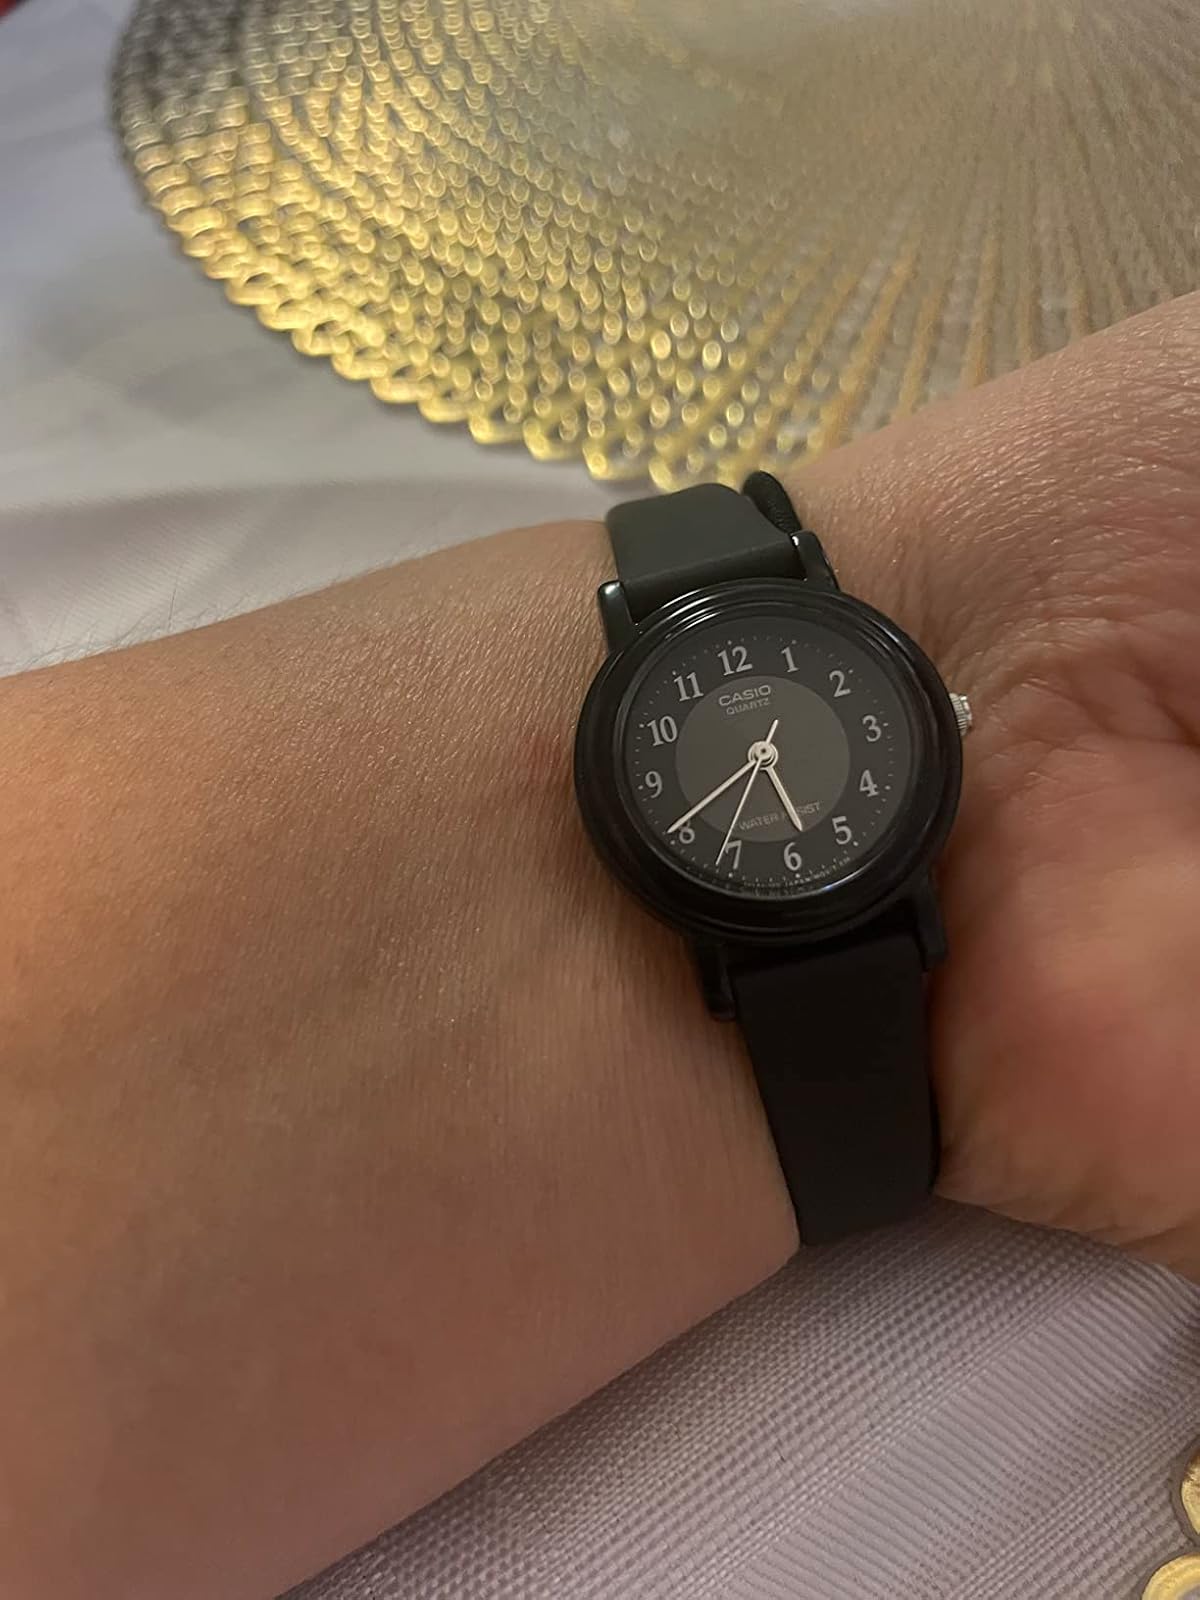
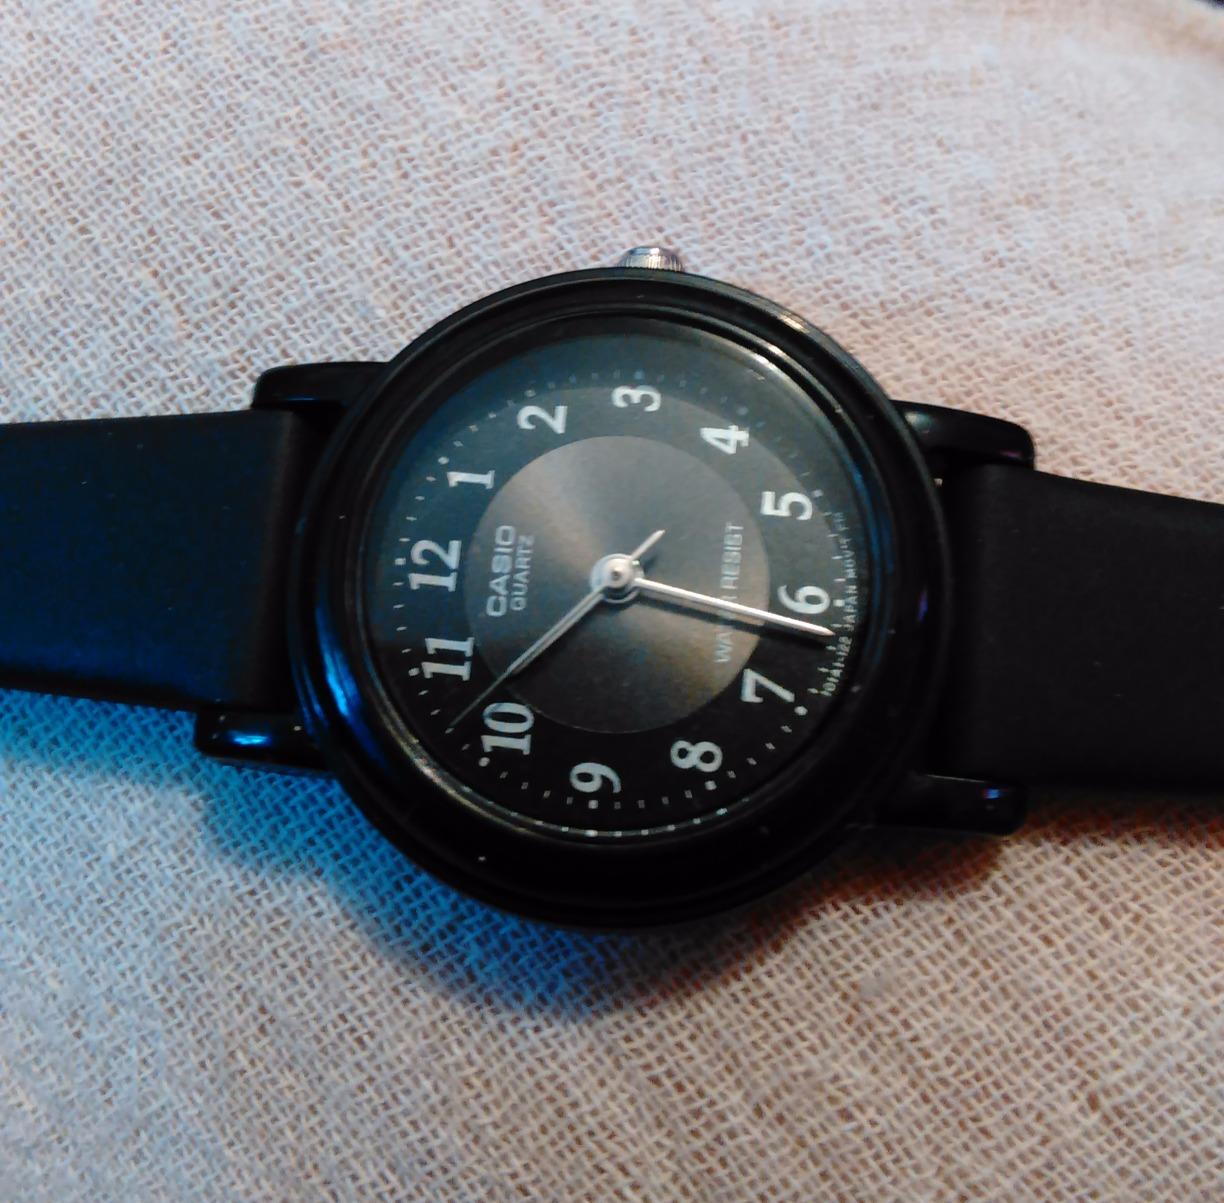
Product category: accessories_watch
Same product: yes